Romanos II

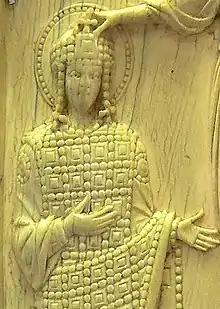
Idealized portrait of a young Romanos II (aged 7–11), from the Romanos Ivory, AD 945–949

Romanos II (938 – 15 March 963) was Byzantine Emperor from 959 to 963. He succeeded his father Constantine VII at the age of twenty-one and died suddenly and mysteriously four years later. His wife Theophano helped their sons Basil II and Constantine VIII to ultimately succeed him in 976.